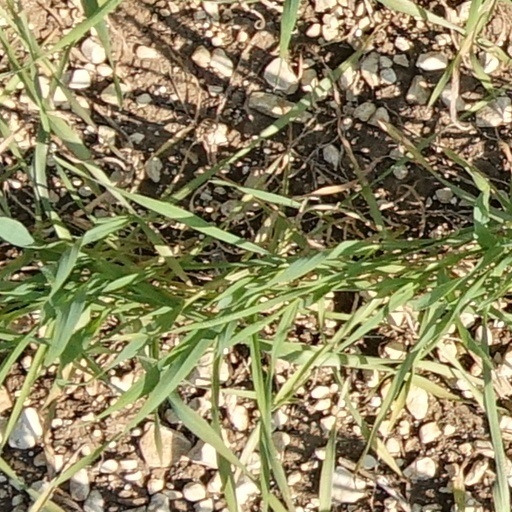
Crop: wheat